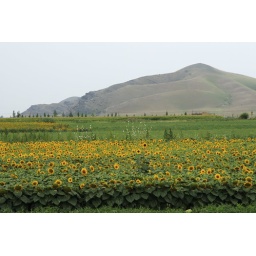
Sunflower field near the road while on our way from Yining to Nalati Grassland.